New Testament people named John

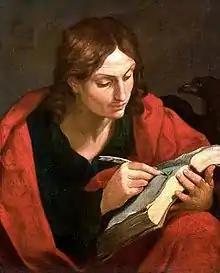
Guido Reni, "St. John the Evangelist", 17th century.

Five canonical books of the New Testament are ascribed to John and thus called collectively the "Johannine literature":